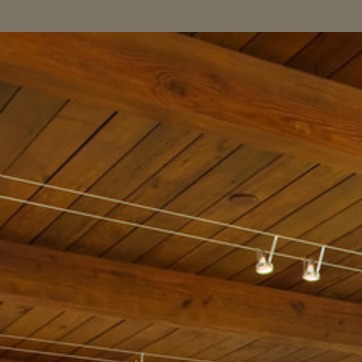
Material: wood